Aryan

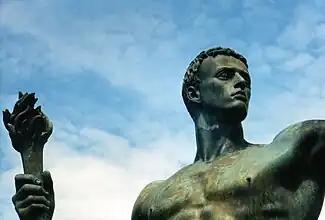
Arno Breker's sculpture "Die Partei (The Party)", depicting a Nazi-era ideal of the "Nordic Aryan" racial type

Many American white supremacist neo-Nazi groups and prison gangs refer to themselves as 'Aryans', including the Aryan Brotherhood, the Aryan Nations, the Aryan Republican Army, the White Aryan Resistance, or the Aryan Circle. Modern nationalist political groups and neo-Pagan movements in Russia claim a direct linkage between themselves as Slavs and the ancient 'Aryans', and in some Indian nationalist circles, the term 'Aryan' can also be used in reference to an alleged Aryan 'race'.